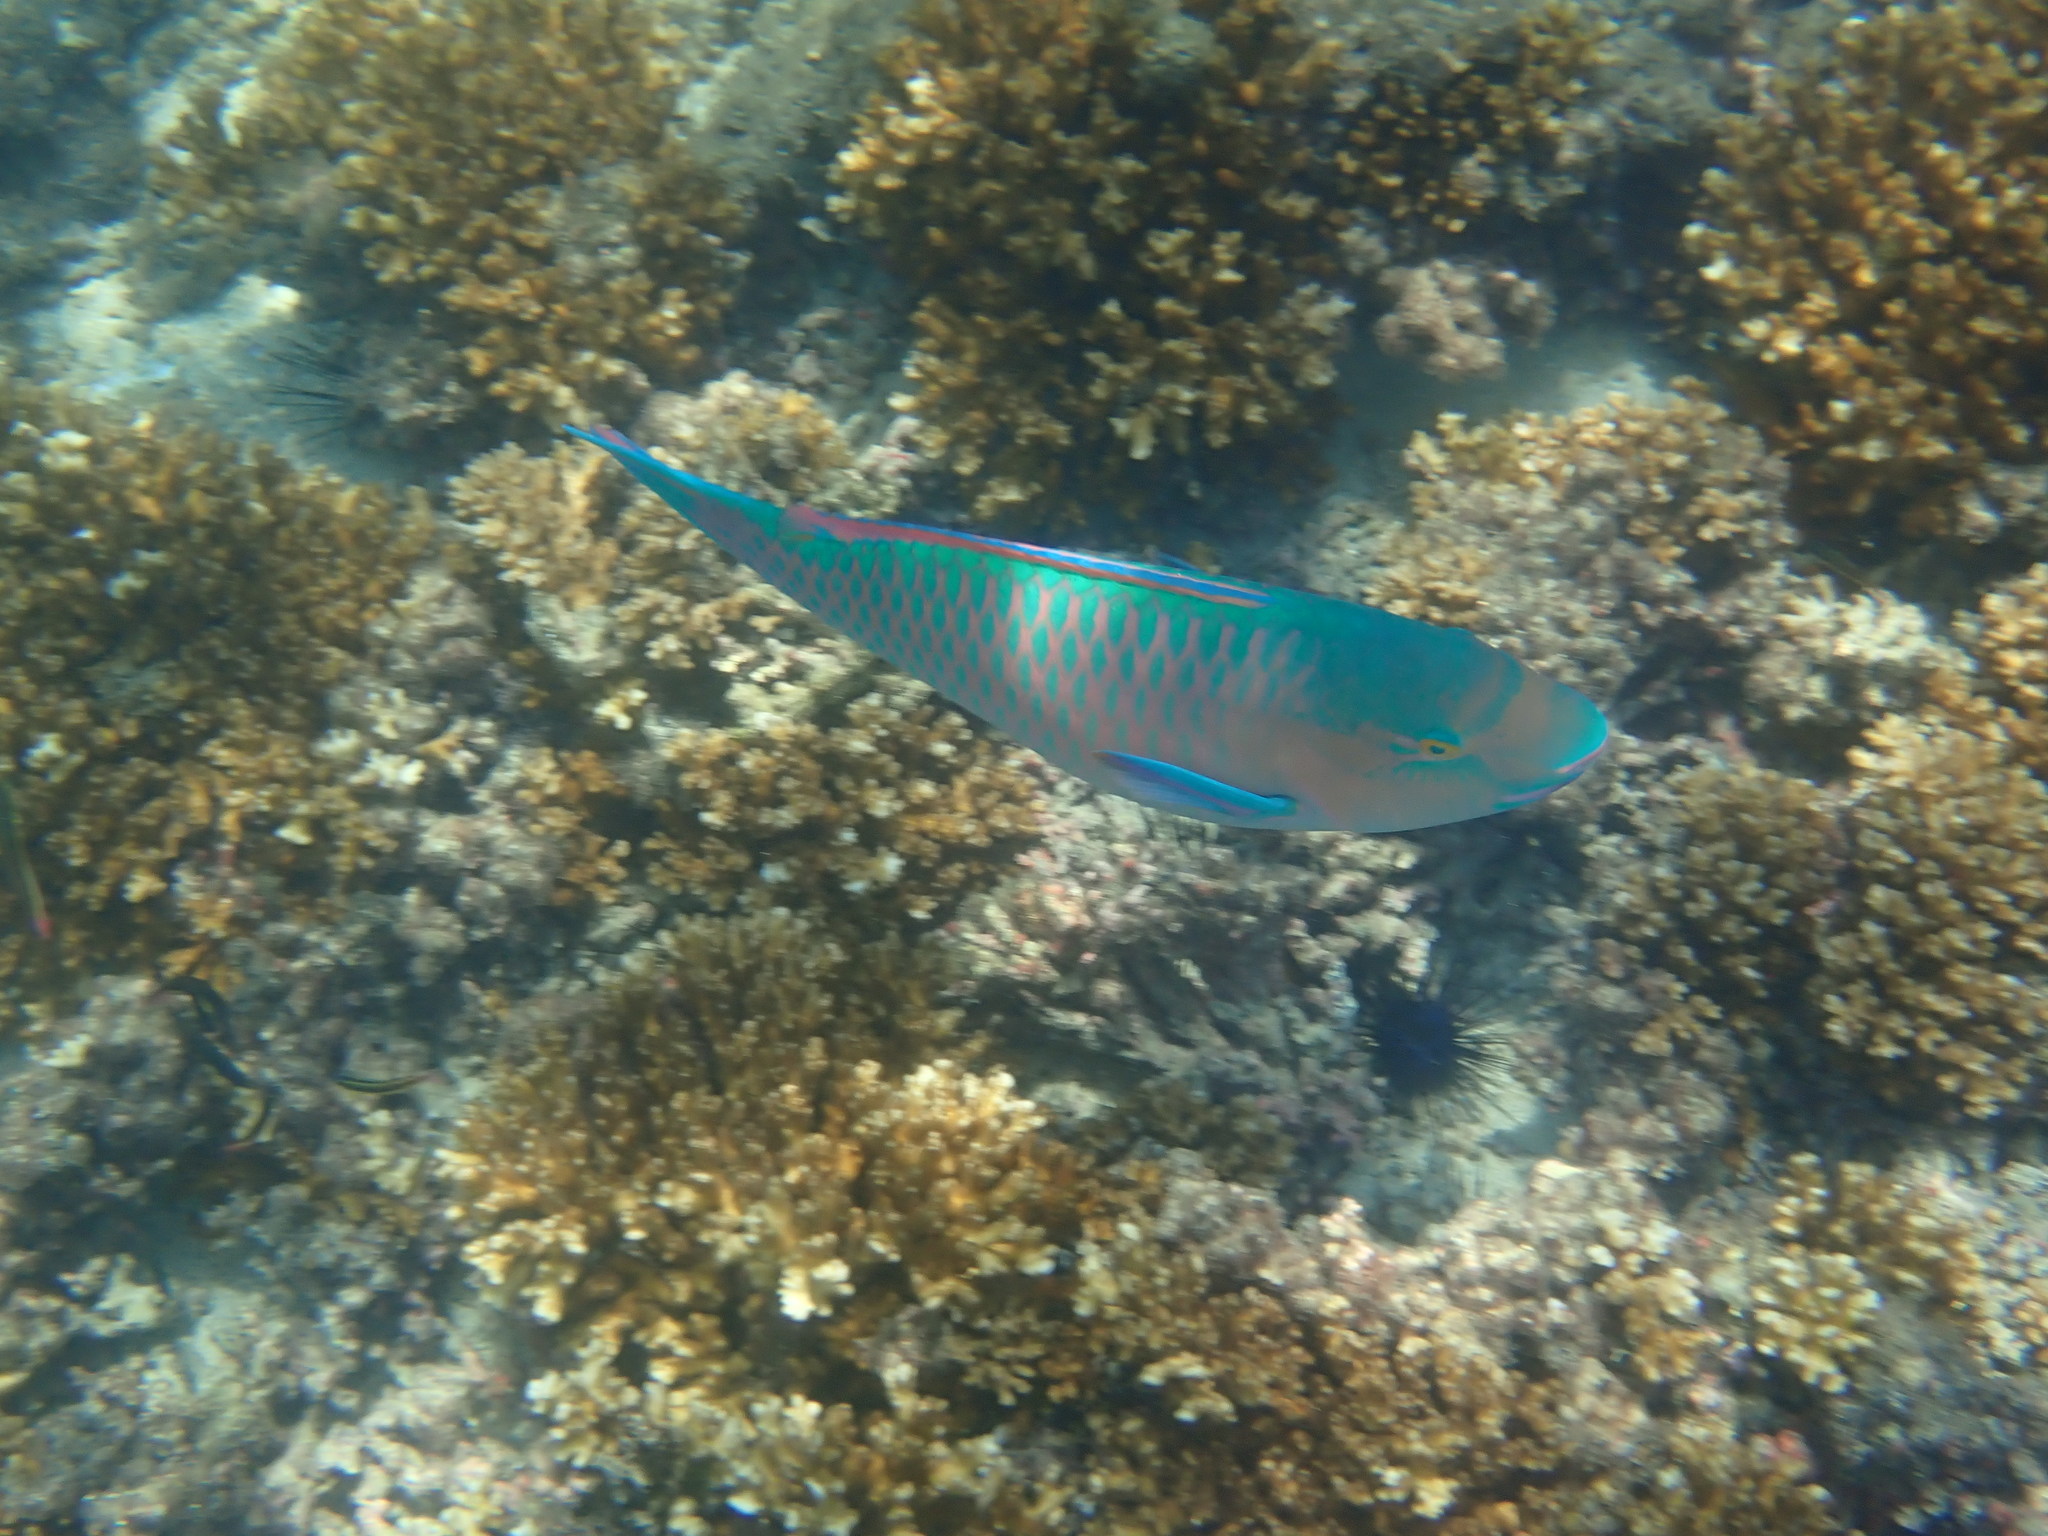
Scarus ghobban (Blue-barred Parrotfish)